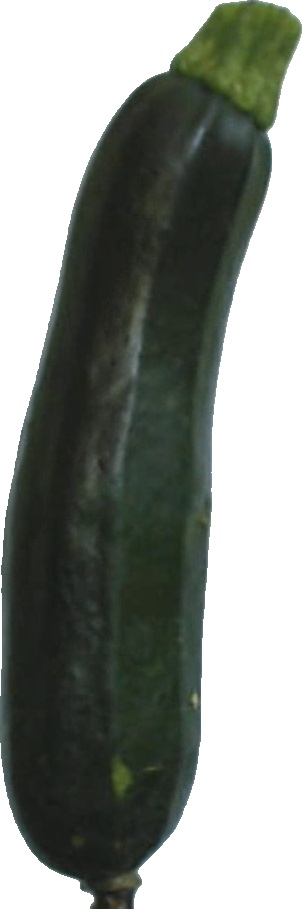
Label: zucchini_dark_1